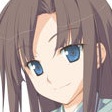
Portrait style: Anime Portrait